Omaña

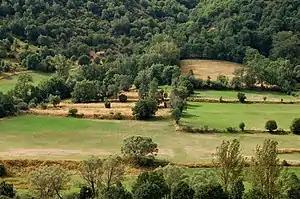
Cultivated plots. Small delimited plots constitute the most common type of agricultural exploitation in Omaña.

The uncultivated lands, located in the mountain areas, provided stones and wood for the construction of homes and objects for daily use and also pasture for major and minor livestock. These lands used to be communal and their exploitation was regulated by council ordinances. Irrigated meadows at lower elevations provided grass to feed livestock during the winter.